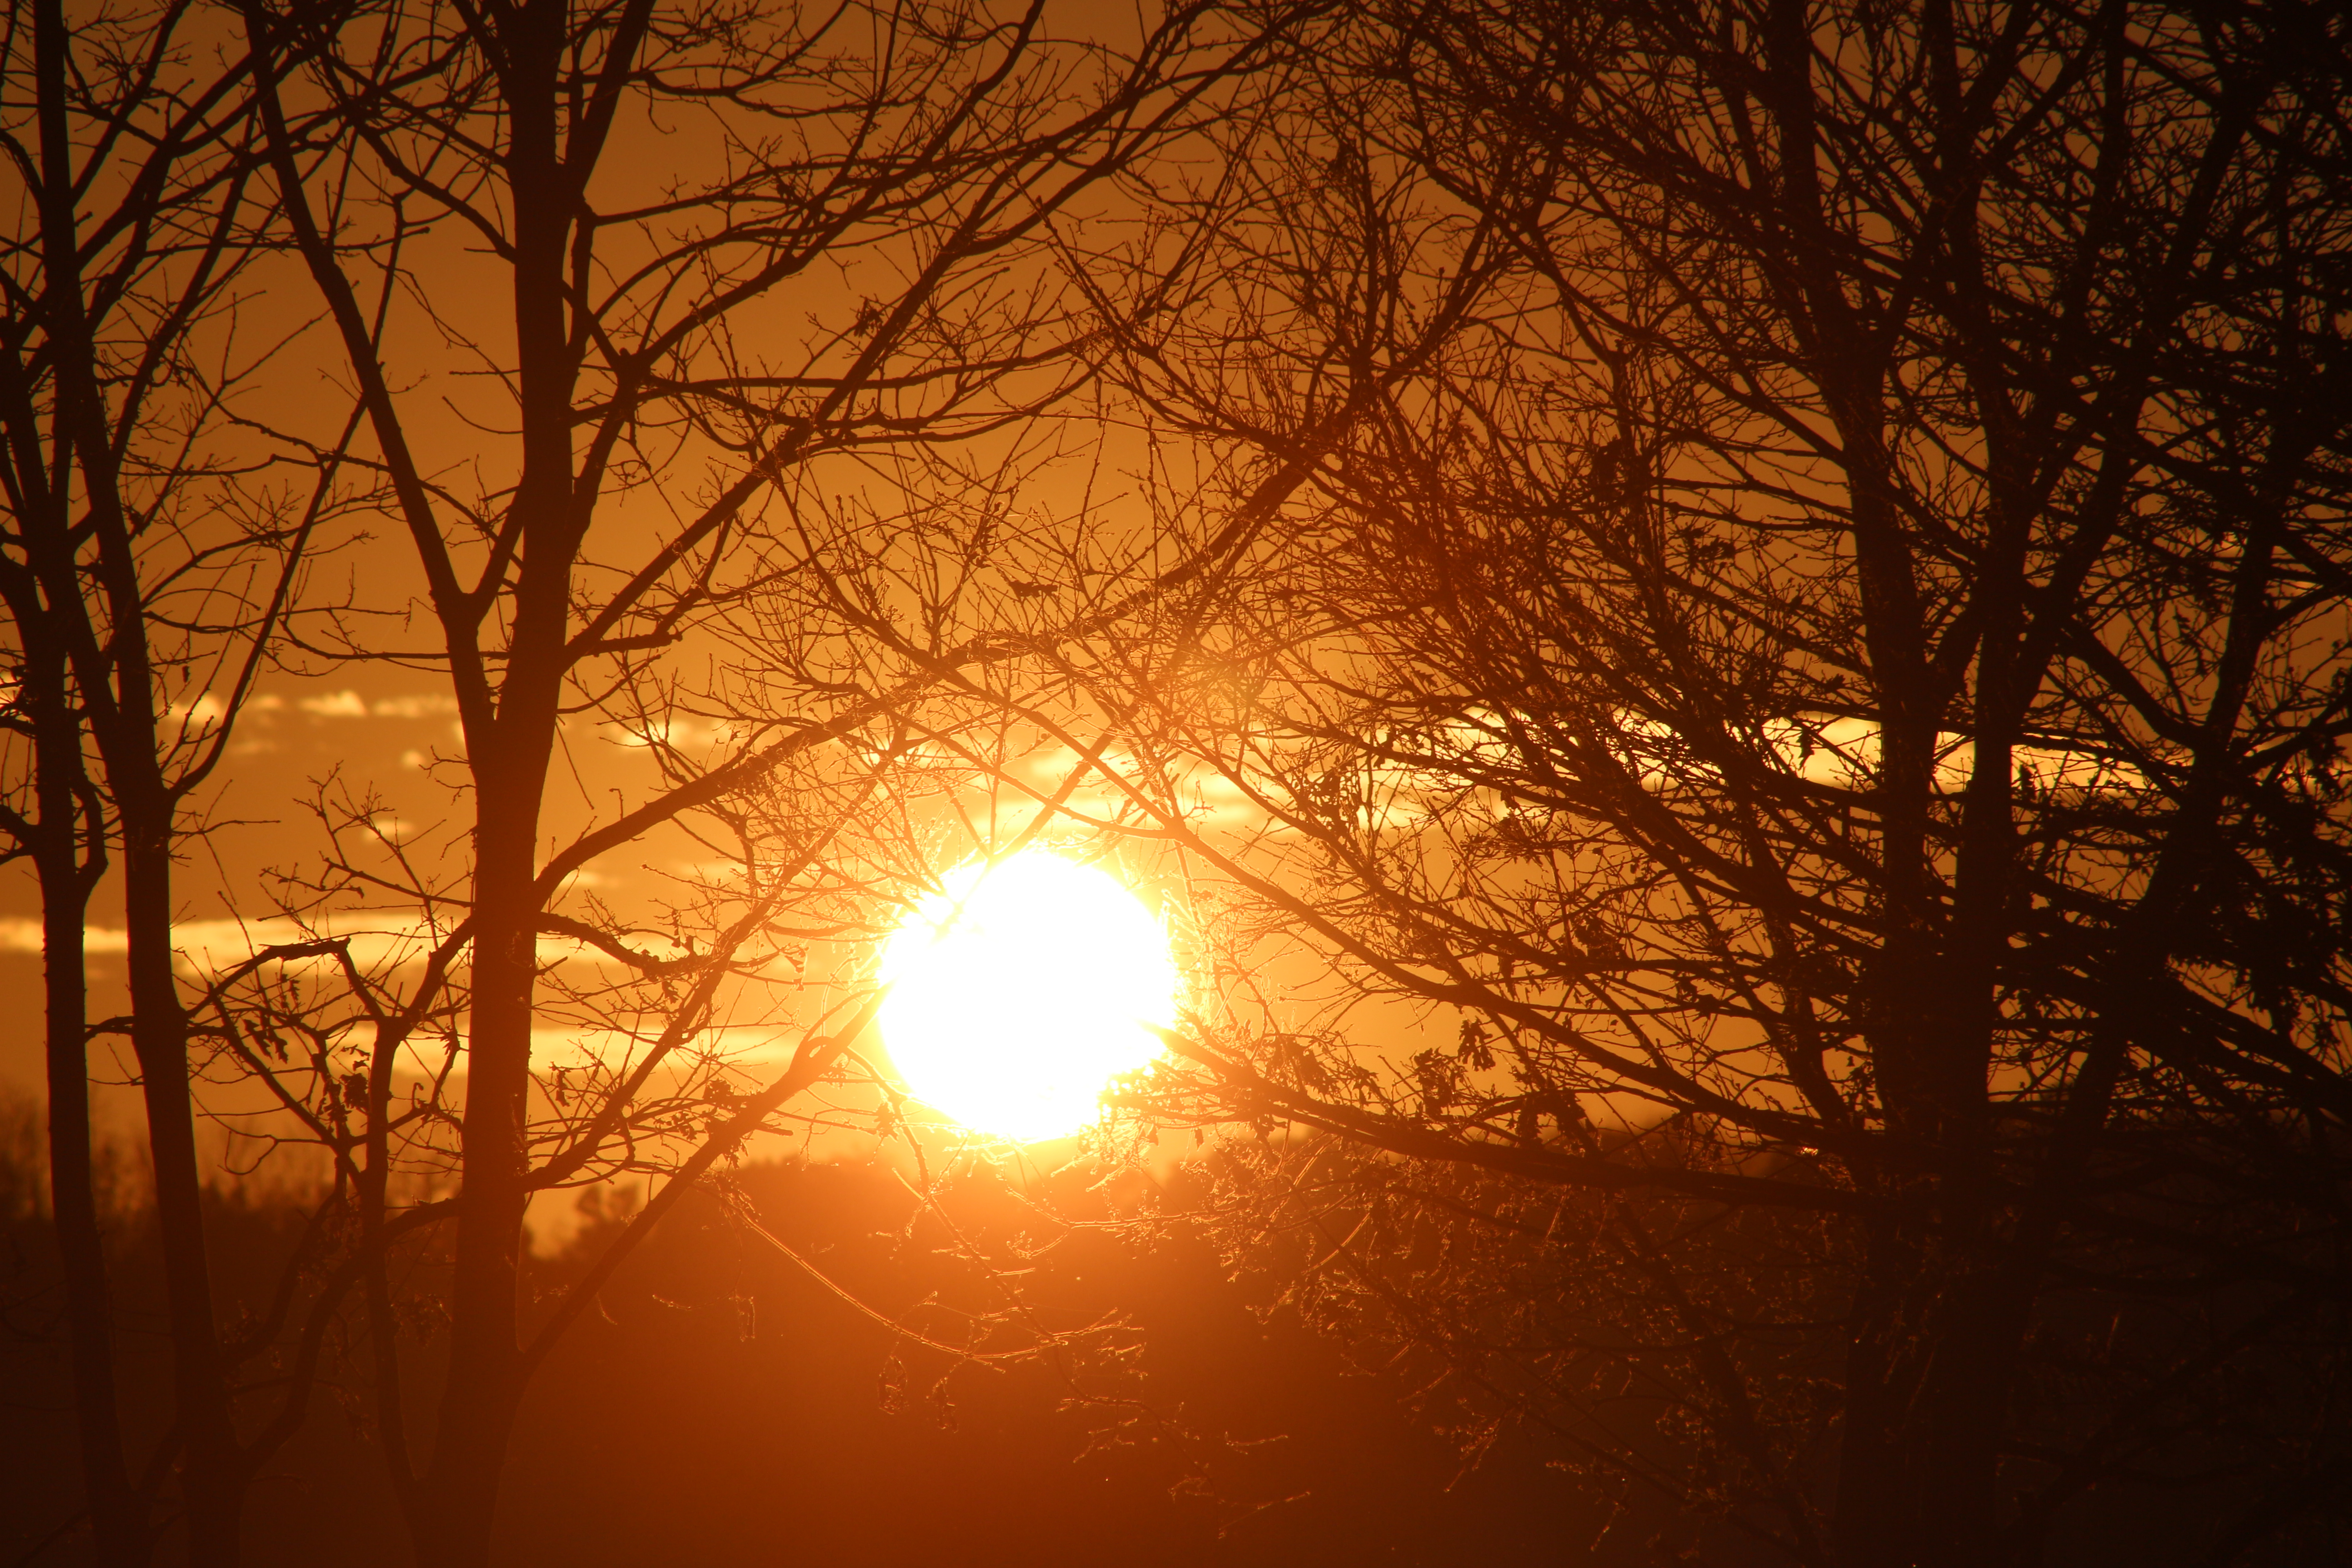
sunset, sky, sun, sunrise, branch, atmosphere, tree, light, sunlight, morning, evening, phenomenon, astronomical object, darkness, dawn, red sky at morning, afterglow, night, dusk, computer wallpaper, forest, horizon